North Carolina Transportation Museum

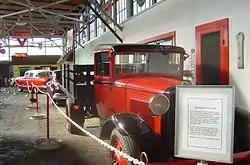
Antique automobiles.

The North Carolina Transportation Museum is a museum in Spencer, North Carolina. It is a collection of automobiles, aircraft, and railway vehicles. The museum is located at the former Southern Railway's 1896-era Spencer Shops and devotes much of its space to the state's railroad history. The museum has the largest collection of rail relics in the Carolinas. Its Back Shop building of nearly three stories high is notable for its size, two football fields long.